Quincy Center station

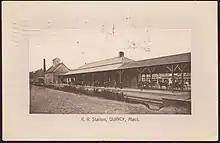
Quincy station around 1910

The Old Colony Railroad opened its main line from South Boston to Plymouth on November 10, 1845. Quincy station was located at Quincy Square behind the town hall. The original station was replaced in late 1868. New station buildings – low brick structures very similar to the extant building at – were built at Quincy and Atlantic in 1900, with shelters serving the line's two tracks. Service on the former Old Colony lines, operated by the New Haven Railroad since 1893, ended on June 30, 1959. The Quincy depot was later demolished.